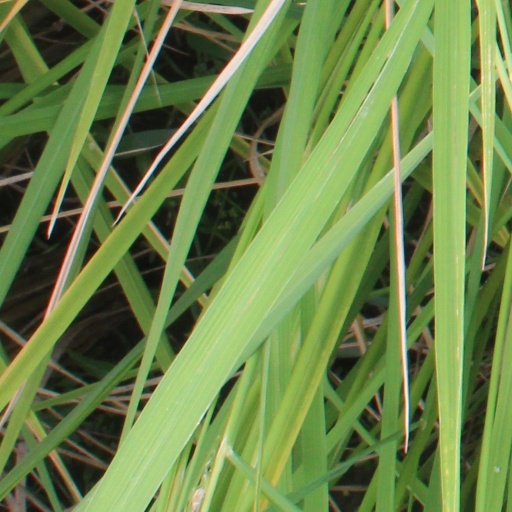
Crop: rice